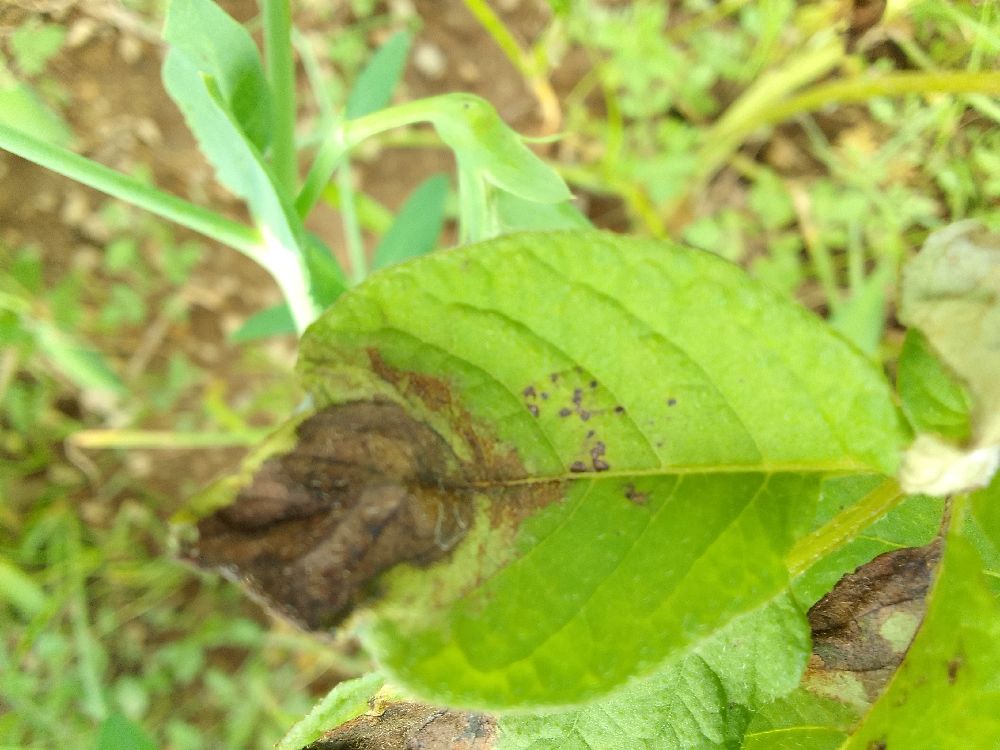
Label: Late blight